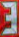
Number: 3